Lord Augustus FitzRoy

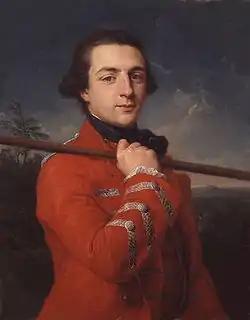
"Portrait of the Duke of Grafton" by Pompeo Batoni, 1762.

FitzRoy served in the Royal Navy and had risen to the rank of lieutenant by 1734. He was commissioned as a captain in 1736. In 1733 he was stationed in the North Atlantic, and in a visit to New York City, by virtue of his high birth, he was welcomed by the Governor of New York, William Cosby. He also met the Governor's daughter, Elizabeth, who married Lord Augustus in March 1734. Despite being married, he was still apparently of a "very amorous disposition", as his biographer, John Charnock wrote. He had earlier contracted a marriage at the age of 17, which his father, the Duke, had refused to recognize. Acknowledging him as a "brave and gallant young man", Charnock nonetheless admitted that FitzRoy had apparently told his wife "the night before he left her to go to sea that he had received with much transport a letter" from Sir William Morice's wife "that she would lie with him the following night and go to sea with him". This the couple apparently did, as they were discovered "in flagrante delicto" at an inn on the road to the harbour where FitzRoy's ship was anchored. Lady Morice was apprehended but escaped to France, while Sir William sued FitzRoy, obtaining £5,000 in damages and a divorce. FitzRoy's father, the Duke, shocked by his son's actions, promised his daughter-in-law "that he would be kind to her and never let her want while he lived."